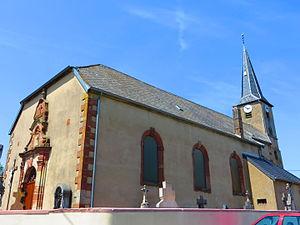
Neunkirchen Bouzonville eglise
Neunkirchen-lès-Bouzonville est une commune française située dans le département de la Moselle en région Grand Est et le bassin de vie de la Moselle-Est. Localisée dans le pays de Nied, sur la Frontière franco-allemande et dans la Moselle Thioise où l'on parle le francique, le village porte aussi le nom de Nongkerchen. Il est jumelé d'amitié avec la commune de Monthoiron où de nombreuses familles ont été évacuées durant la Seconde Guerre mondiale.